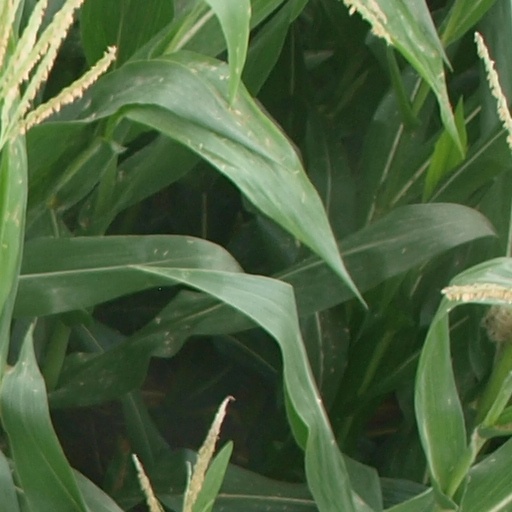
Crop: maize; corn